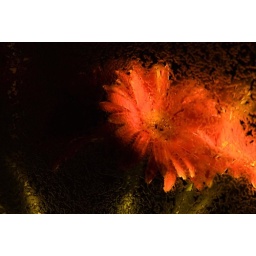
The second shot of flowers in candle-light, shot through a frosted glass window.